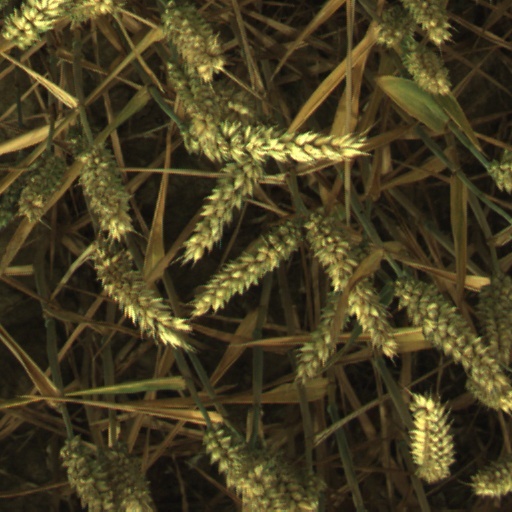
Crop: wheat